Joseph Ardizzone

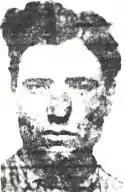
Ardizzone's mug shot taken in 1914

Joseph "Joe Iron Man" Ardizzone (born Giuseppe Ernesto Ardizzone; ; November 19, 1884 – disappeared October 15, 1931, declared dead 1938) was an Italian-born early American mobster, who became the first Boss of the Los Angeles crime family. He was involved in a long-standing feud with the Matranga family. He once claimed to have killed 30 men.